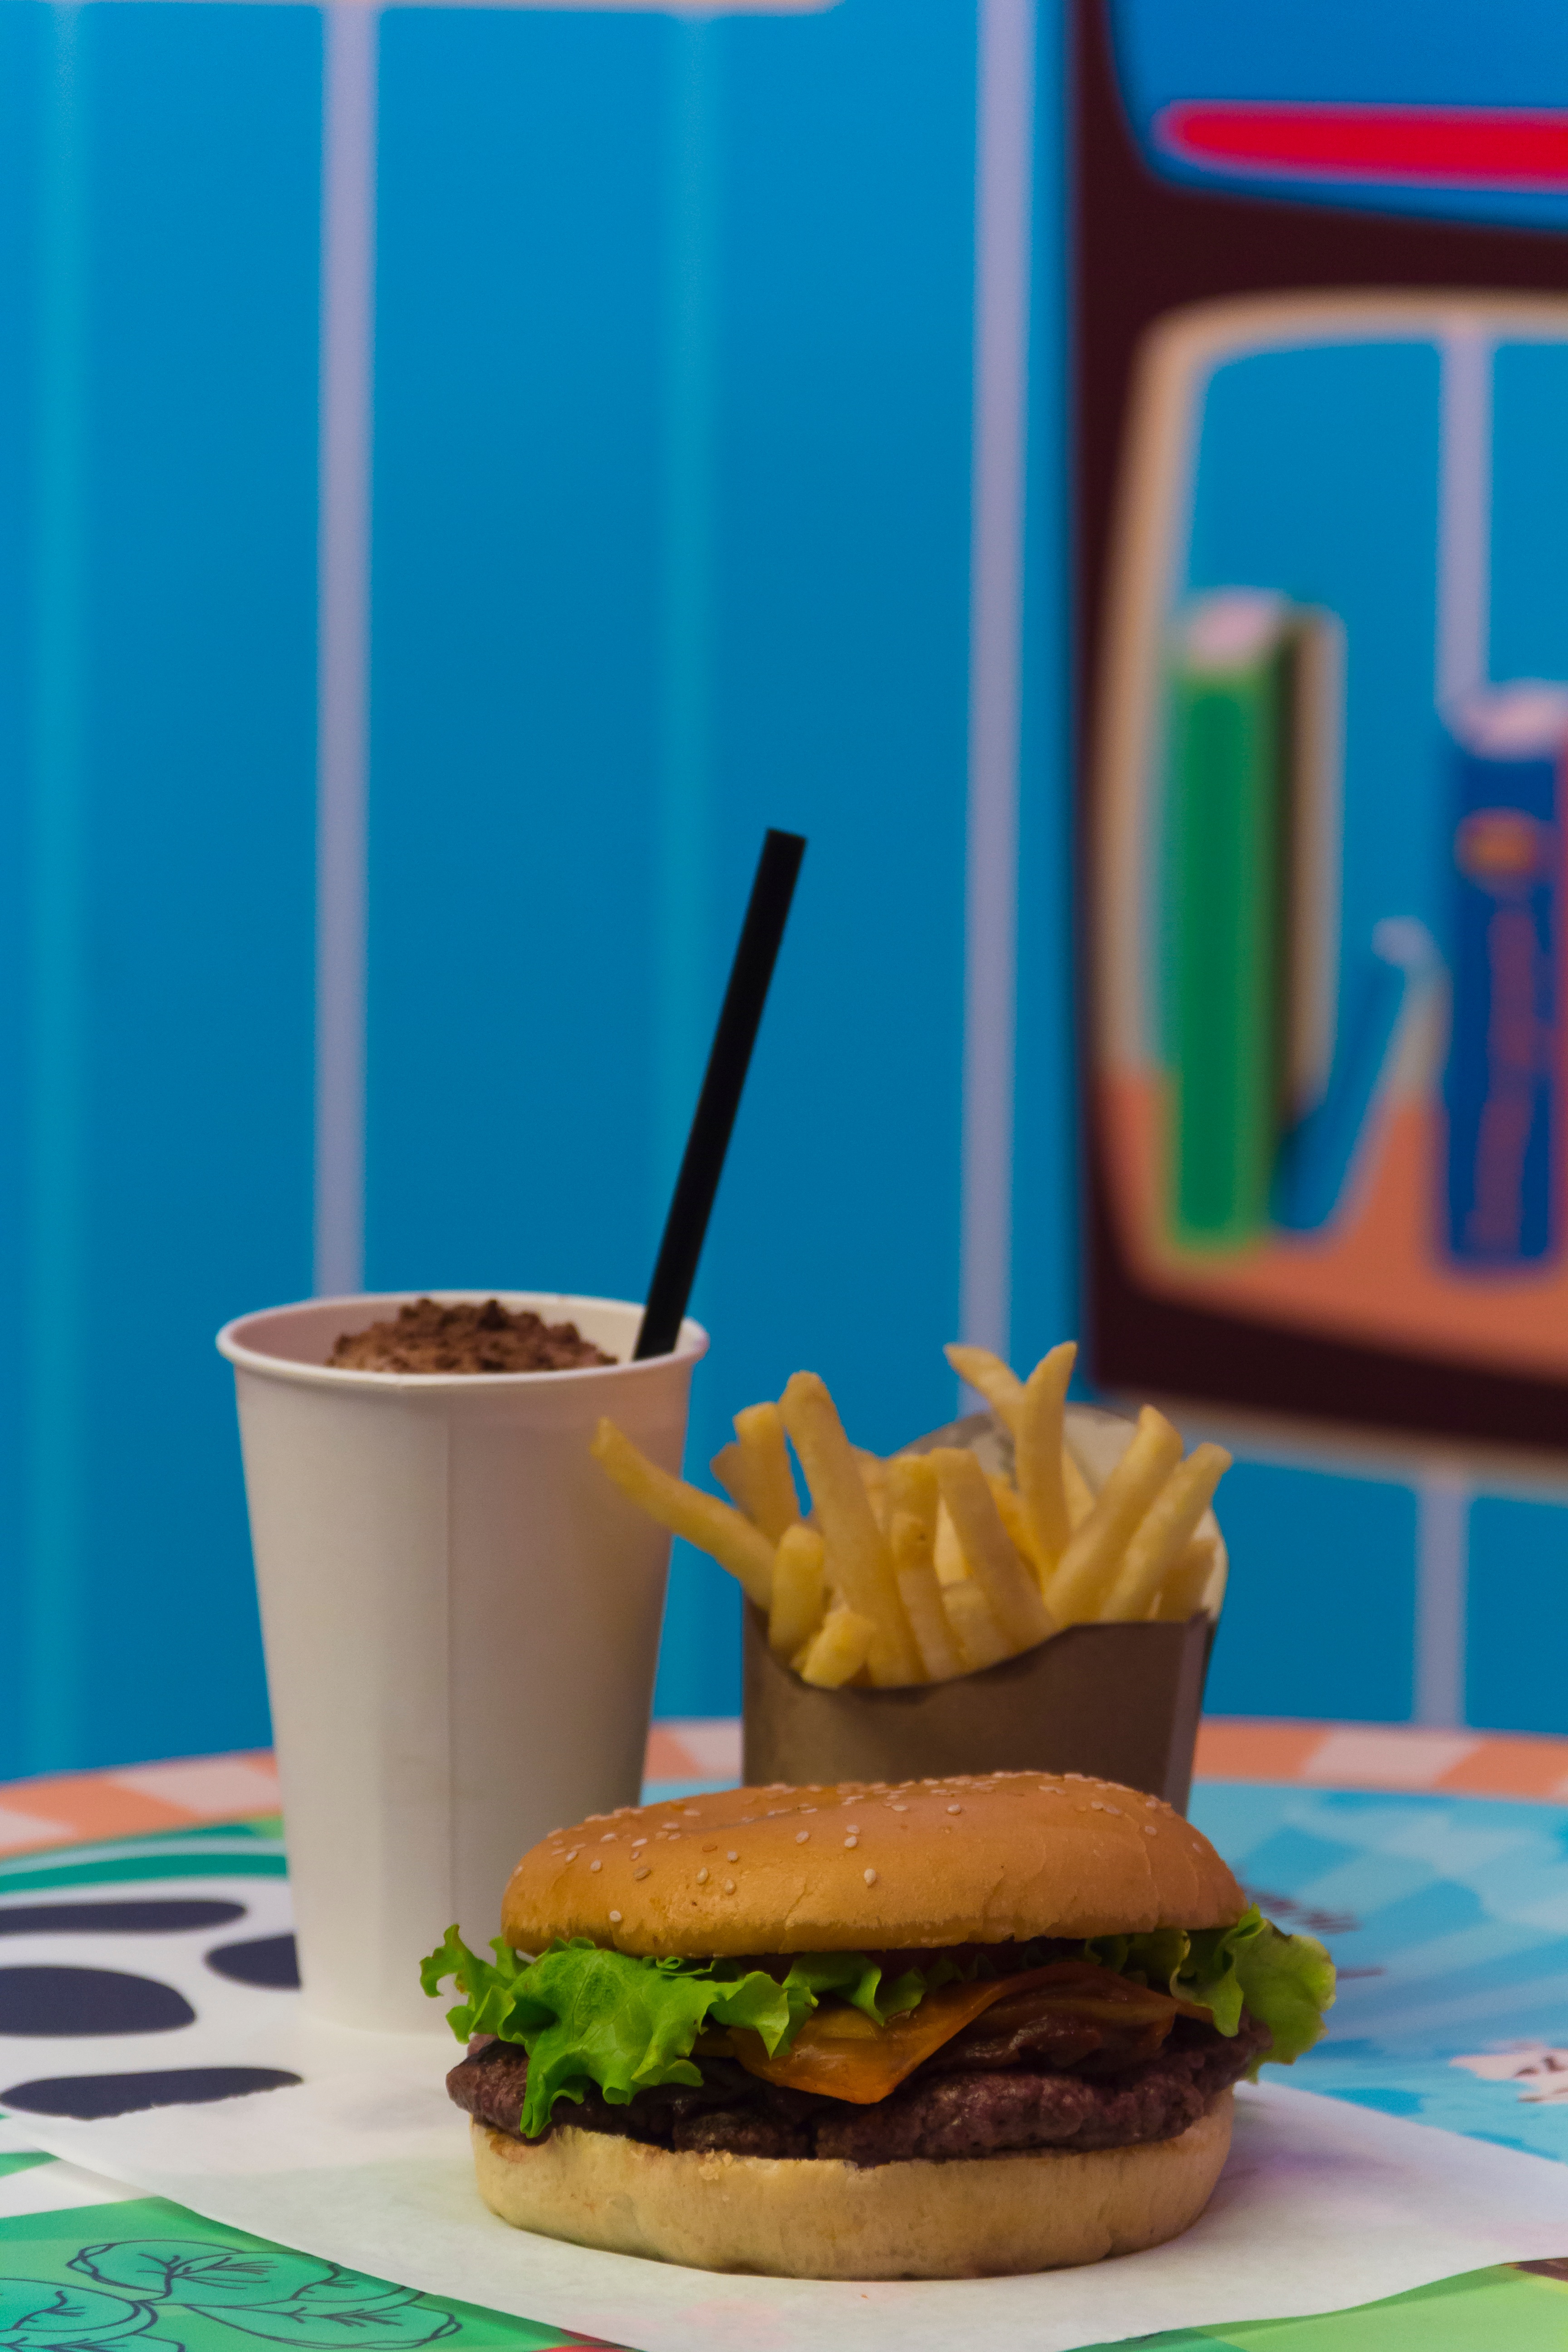
dish, meal, food, produce, breakfast, dessert